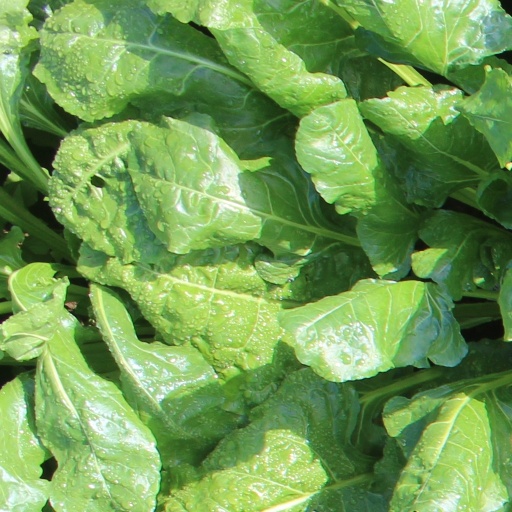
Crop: sugar beet